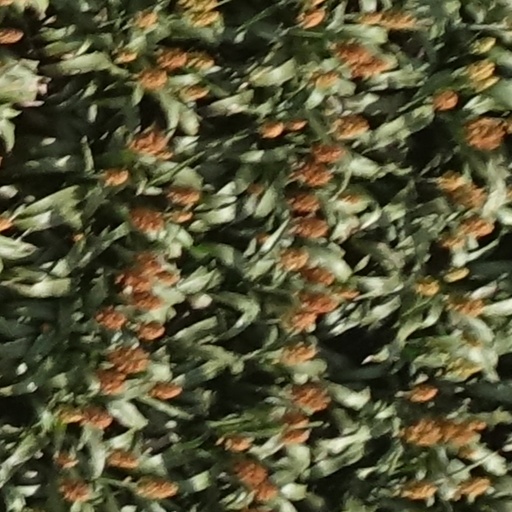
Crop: sorghum